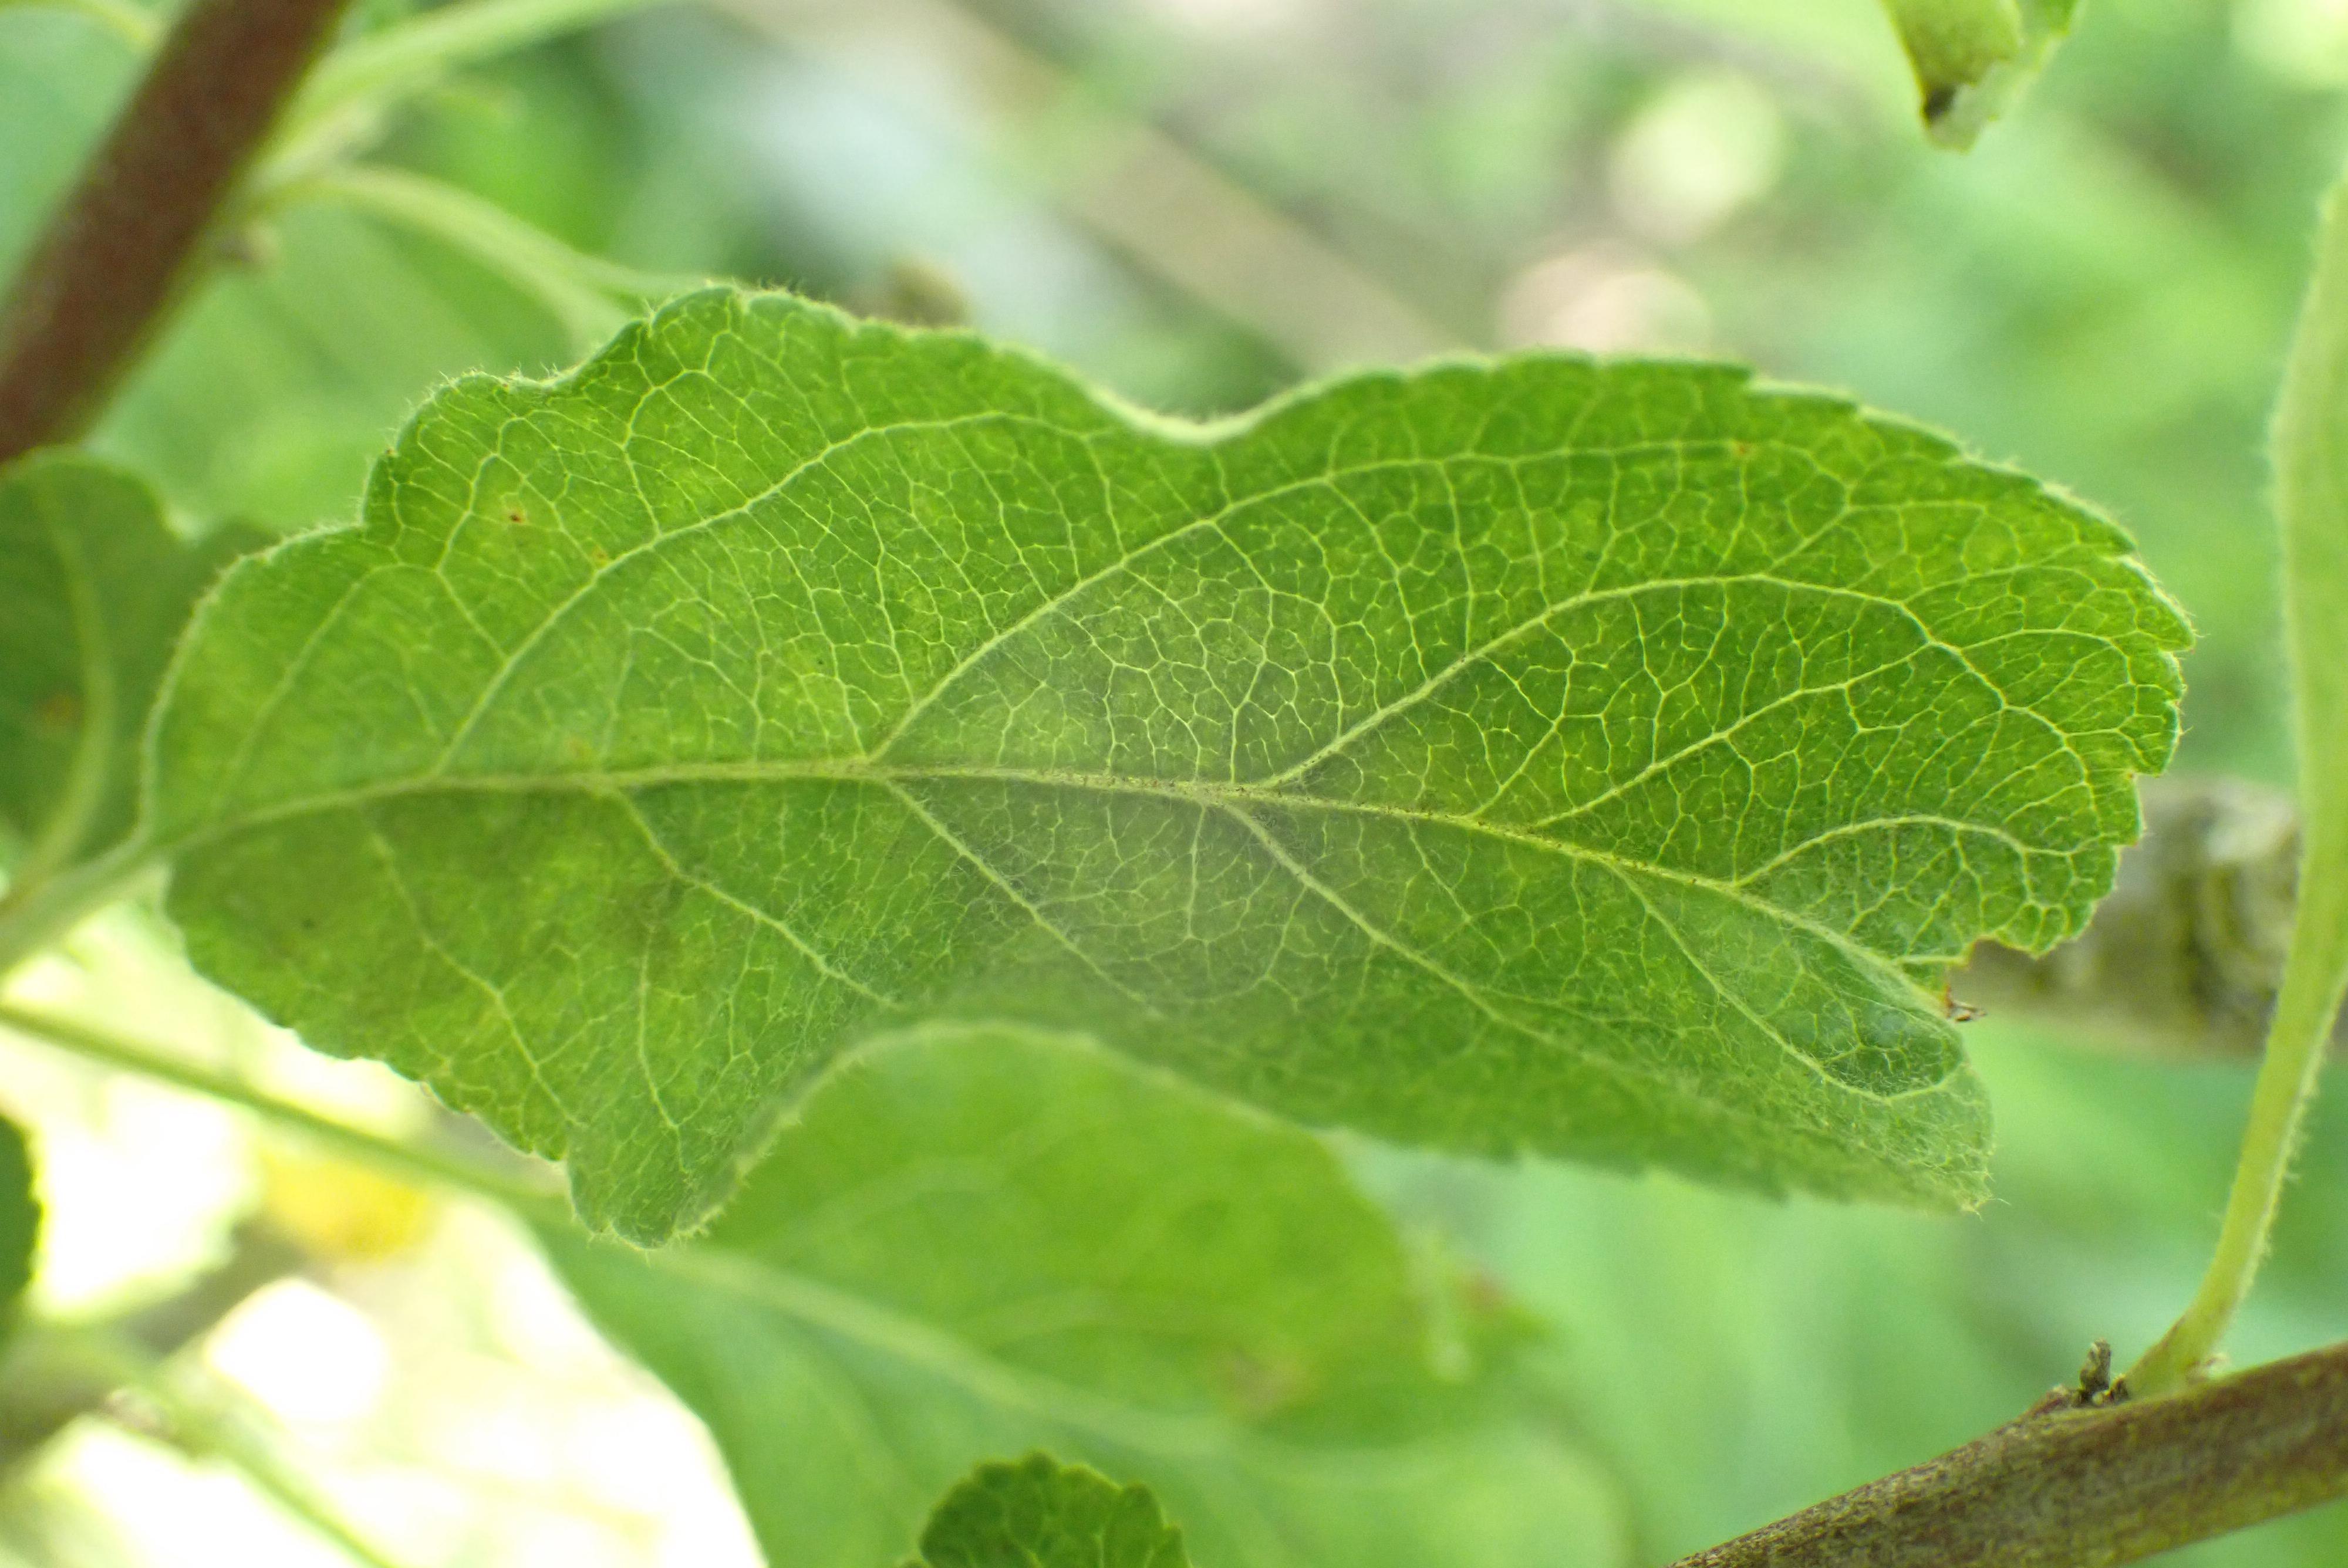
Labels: scab